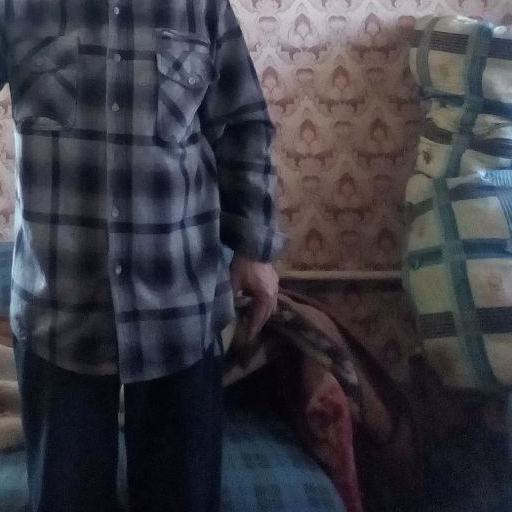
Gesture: no_gesture